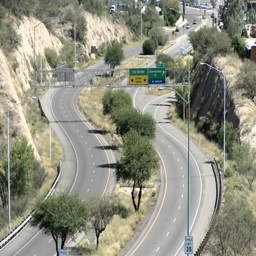
vehicles drive on a rural stretch of highway